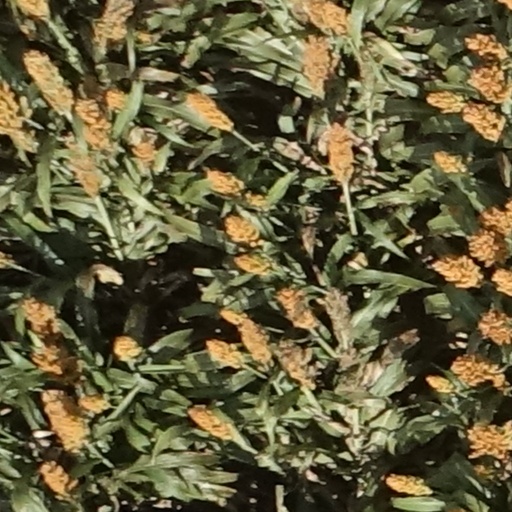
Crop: sorghum